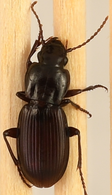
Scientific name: Pterostichus restrictus
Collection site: Rocky Mountains NEON (RMNP), plot RMNP_012